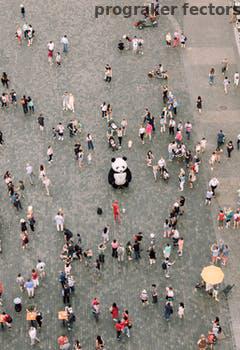
Label: Watermark